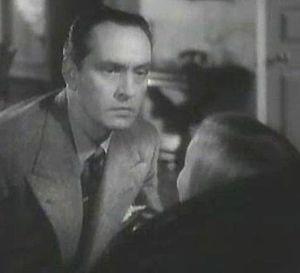
Ma femme est une sorcière est un film américain de René Clair sorti en 1942.